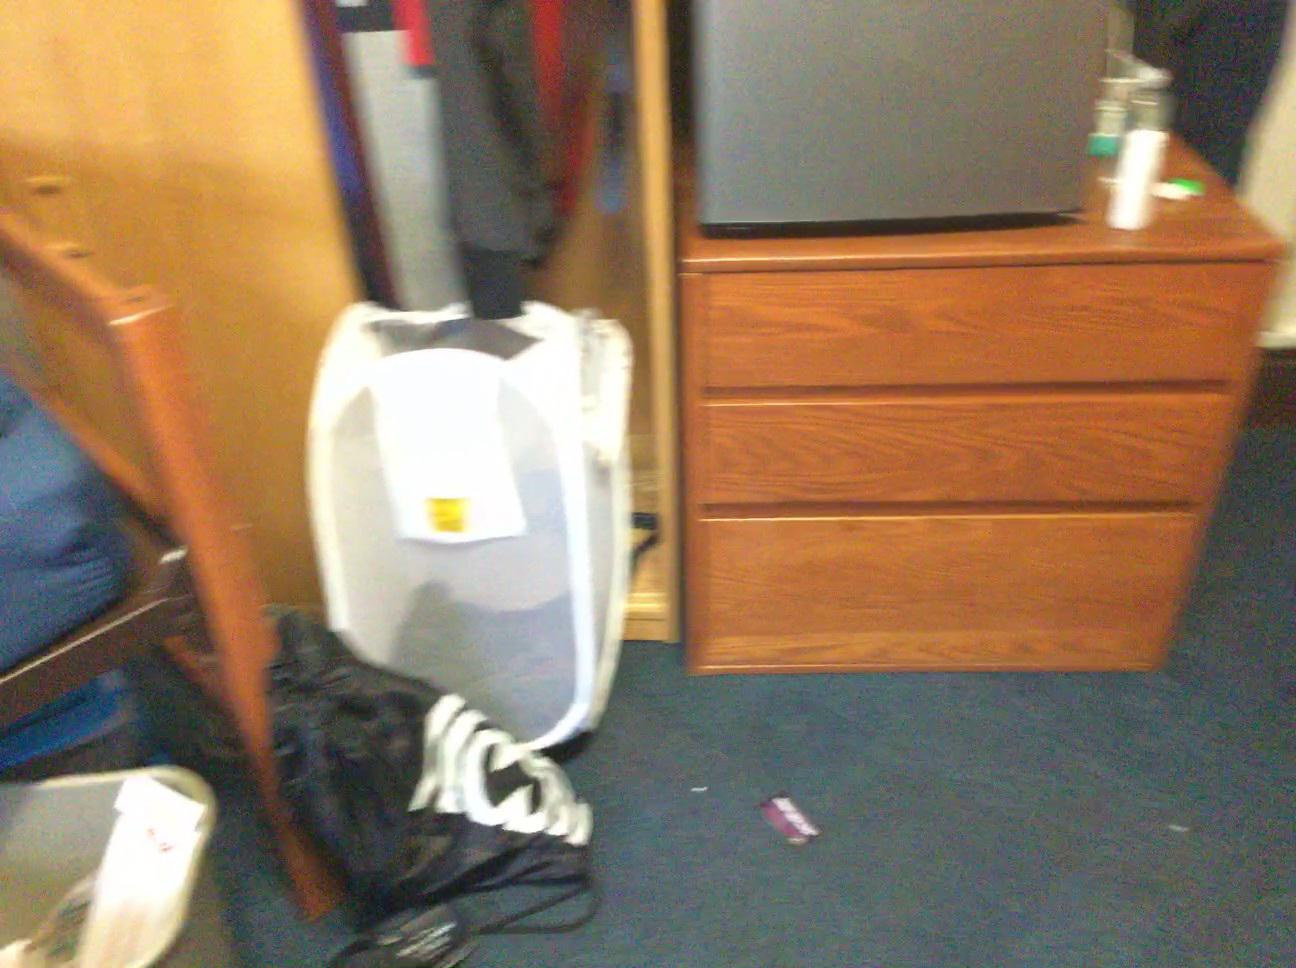
Question: Is the dresser left of the bin from the camera's perspective? Final answer should be yes or no.
Answer: No